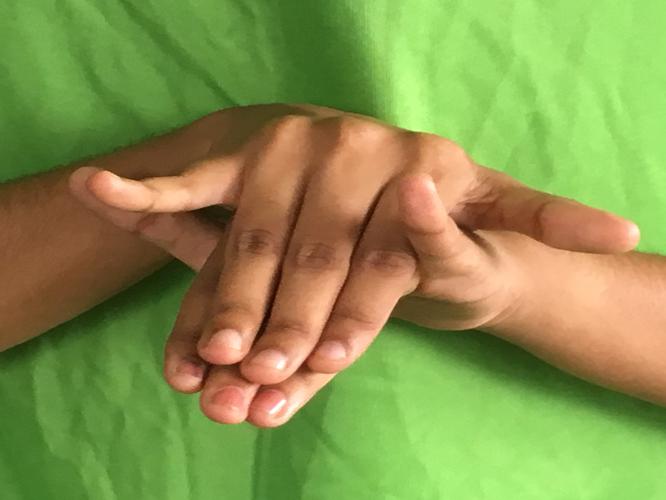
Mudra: Varaha
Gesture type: double_hand